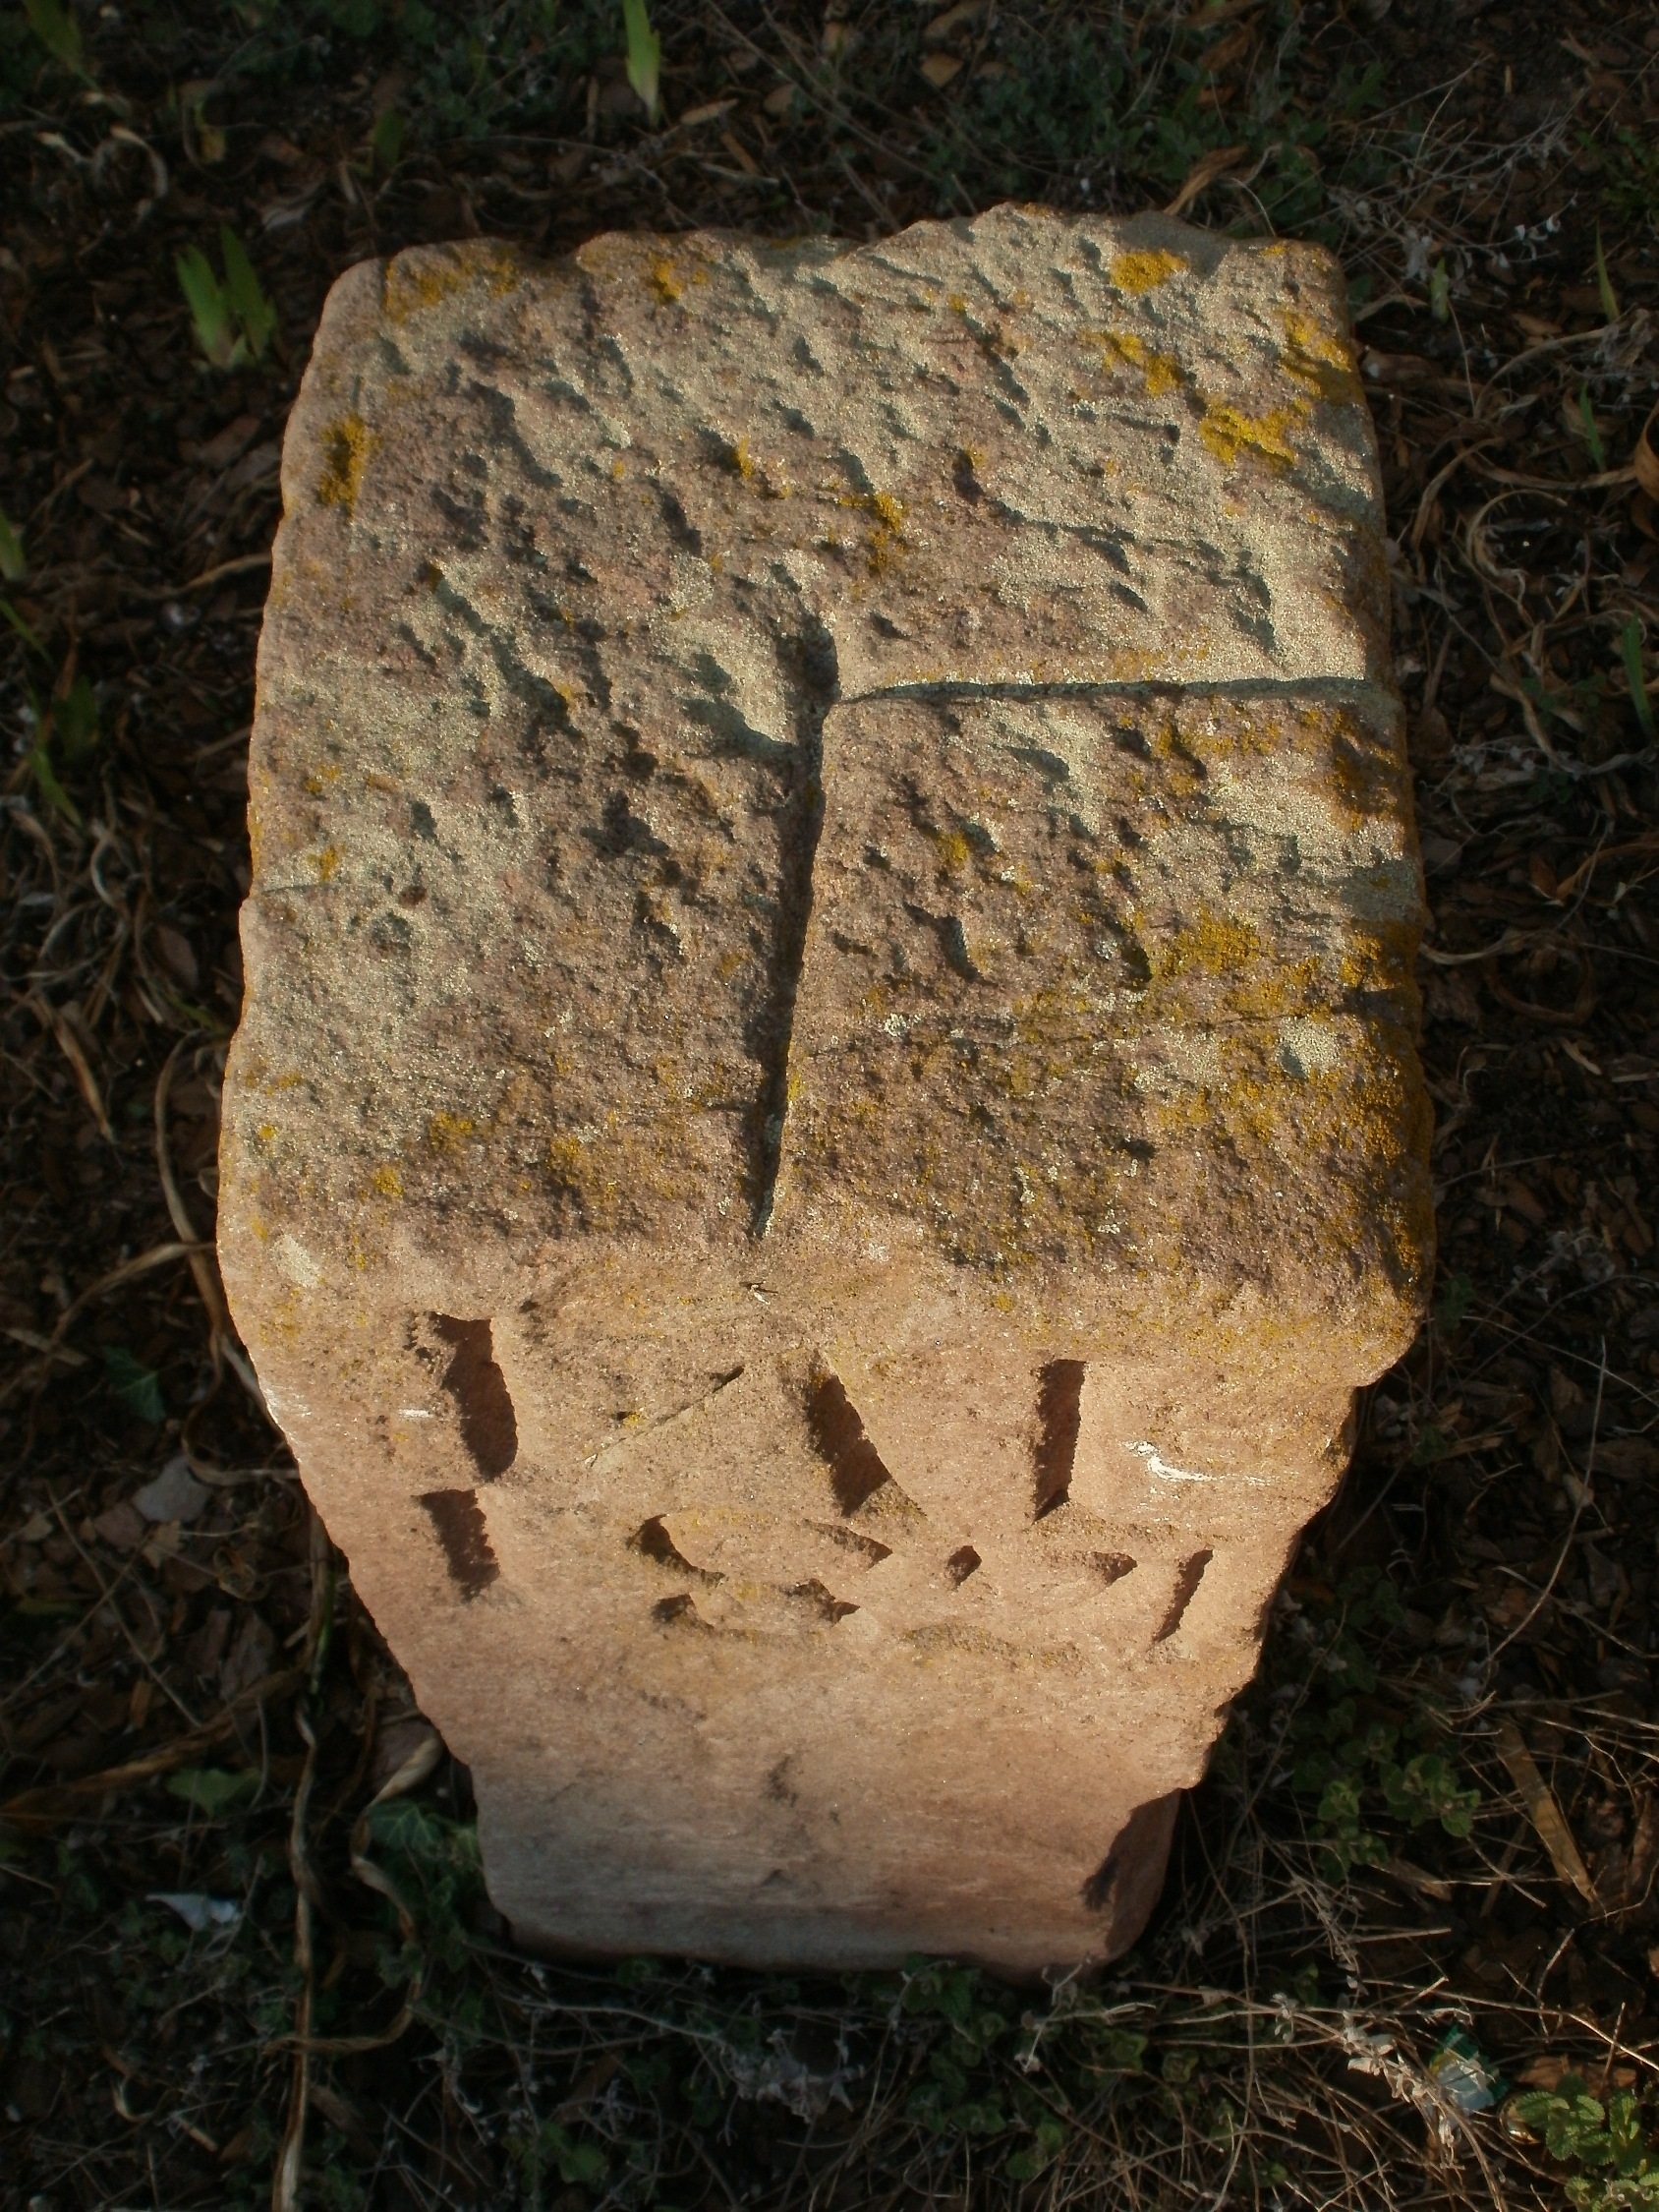
tree, rock, wood, trunk, old, stone, sign, symbol, soil, historic, material, weathered, sculpture, boulder, carving, tree stump, border, boundary, inscribed, stele, ancient history, altlussheim, woody plant